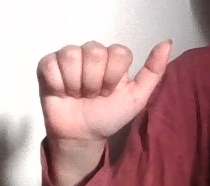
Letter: dhad